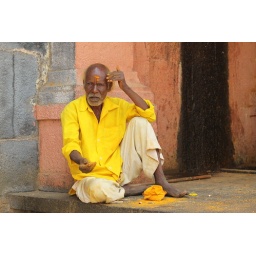
A man in a yellow shirt